Yusuf I of Granada

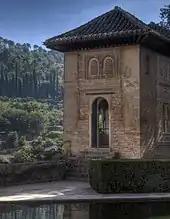
A tower like building

Alfonso XI then targeted Algeciras, an important port on the Strait of Gibraltar which his father, Ferdinand IV, had failed to take in 1309–10. Alfonso arrived in early August 1342 and slowly imposed a land and sea blockade on the city. Yusuf's army took to the field, joined by Marinid troops from Ronda, trying to threaten the besiegers from the rear or divert their attention. Between November 1342 and February 1343, it raided the lands around Écija, entered and sacked Palma del Río, retook Benamejí and captured Estepa. In June, Yusuf sent his , Ridwan, to Alfonso, offering payments in exchange for the lifting of the siege. Alfonso countered the offer by increasing the payment he would require. Yusuf sailed to North Africa to consult with Abu al-Hasan and raise the money, but the payment from the Marinid Sultan was not enough. Despite the safe conduct given by Alfonso, Yusuf's galley was attacked by a Genoese ship in Alfonso's service, which tried to steal the gold. Yusuf's ships repulsed the attack; Alfonso apologised but did not take any action against the Genoese ship's captain.